Residual Kid

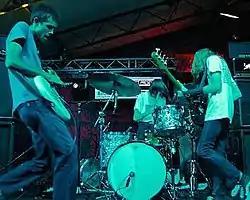
Residual Kid live at The Mohawk in Austin, Tx, June 4, 2015

Residual Kid is an American rock band from Austin, Texas formed in 2009 at rock camp USA. The group consists of Deven Ivy (vocals, guitar), Ben Redman (drums), and Max Redman (bass guitar). They have released three EPs: "Box" in 2011, which was recorded with an earlier lineup, "Faces", featuring the current lineup, in 2012, and "Salsa" in 2016.